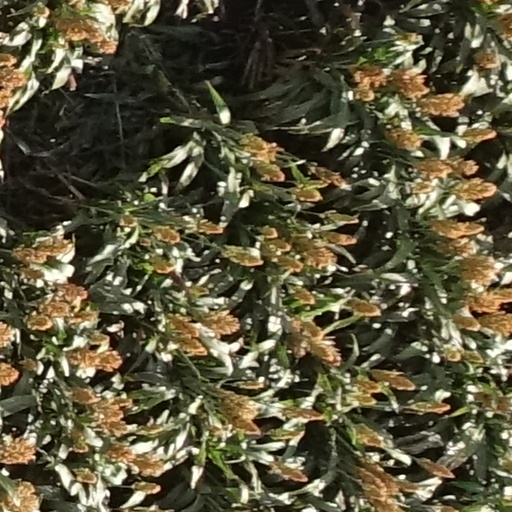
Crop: sorghum